Buaran railway station

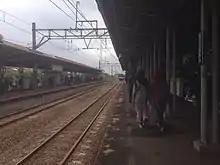
The old building of Buaran Station.

Since 9 November 2018, this station has used a new building with a futuristic minimalist modern architecture which is located some distance to the west of the old building, to be precise to the west of the Jl. dr. Radjiman Wedyodiningrat. This new station is integrated with the Flyover Raden Inten TransJakarta bus station which serves corridor 11. This relocation changed the layout of the railway track, which was originally flanked by two side platforms into one island platform between the two tracks.